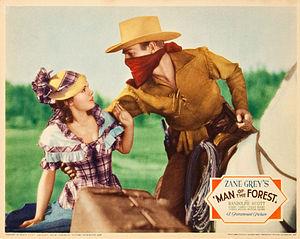
Man of the Forest est un western américain réalisé par Henry Hathaway, sorti en 1933.